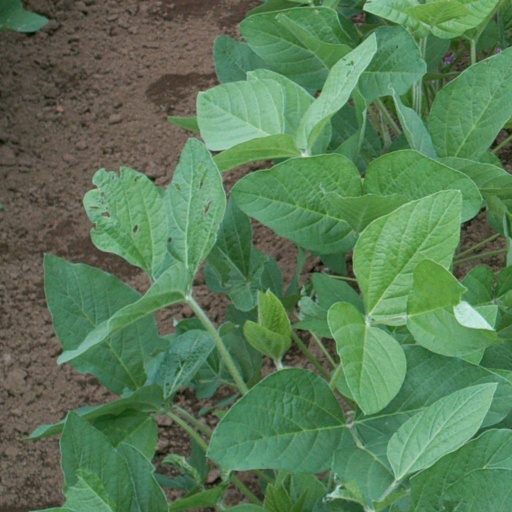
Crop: soybean